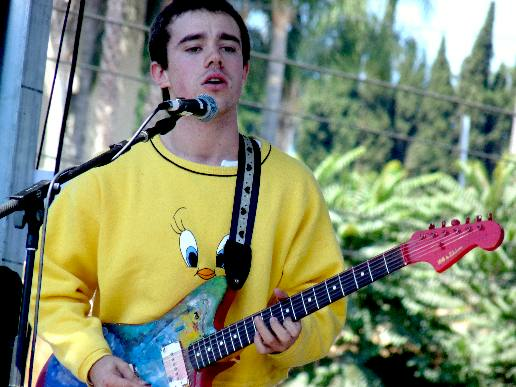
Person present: Yes